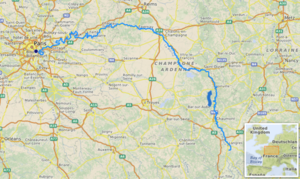
Carte réalisée sur umap, [1] This map was created from OpenStreetMap project data, collected by the community. This map may be incomplete, and may contain errors. Don't rely solely on it for navigation.
La Marne est une rivière française située à l'est du bassin parisien et longue de 514,26 km. Elle représente à ce titre la plus grande rivière de France. C'est le principal affluent de la Seine : elle prend sa source sur le plateau de Langres, à Balesmes-sur-Marne et se jette dans la Seine entre Charenton-le-Pont et Alfortville dans le quartier de Conflans-l'Archevêque. Son nom est intégré à celui de quatre départements français.